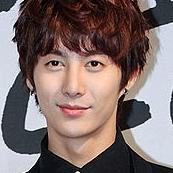
Age: 24